Slammiversary 10

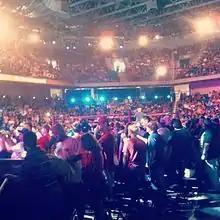
The Slammiversary crowd touted as TNA Wrestling's largest U.S attendance for any televised live event at the time.

The first match of the night saw TNA X Division Champion, Austin Aries defend his title against Samoa Joe. Both began the match testing each other out before they eventually got off to a fired up start with Aries sending vicious onslaughts to Joe, who retorted with some of his own. The match gave way to plenty of traded offense such as high points where Aries hit a suicide dive to Joe on the outside of the ring and later in the ring a 450 splash, and Joe subsequently connected with knee lifts, a powerbomb, and submission holds on Aries. At the end, Joe attempted a muscle buster out of the corner of the ring, but Aries escaped hitting some offensive maneuvers that led up to him lifting a 280-pound Joe off his feet for a brainbuster, before pinning him for the victory.